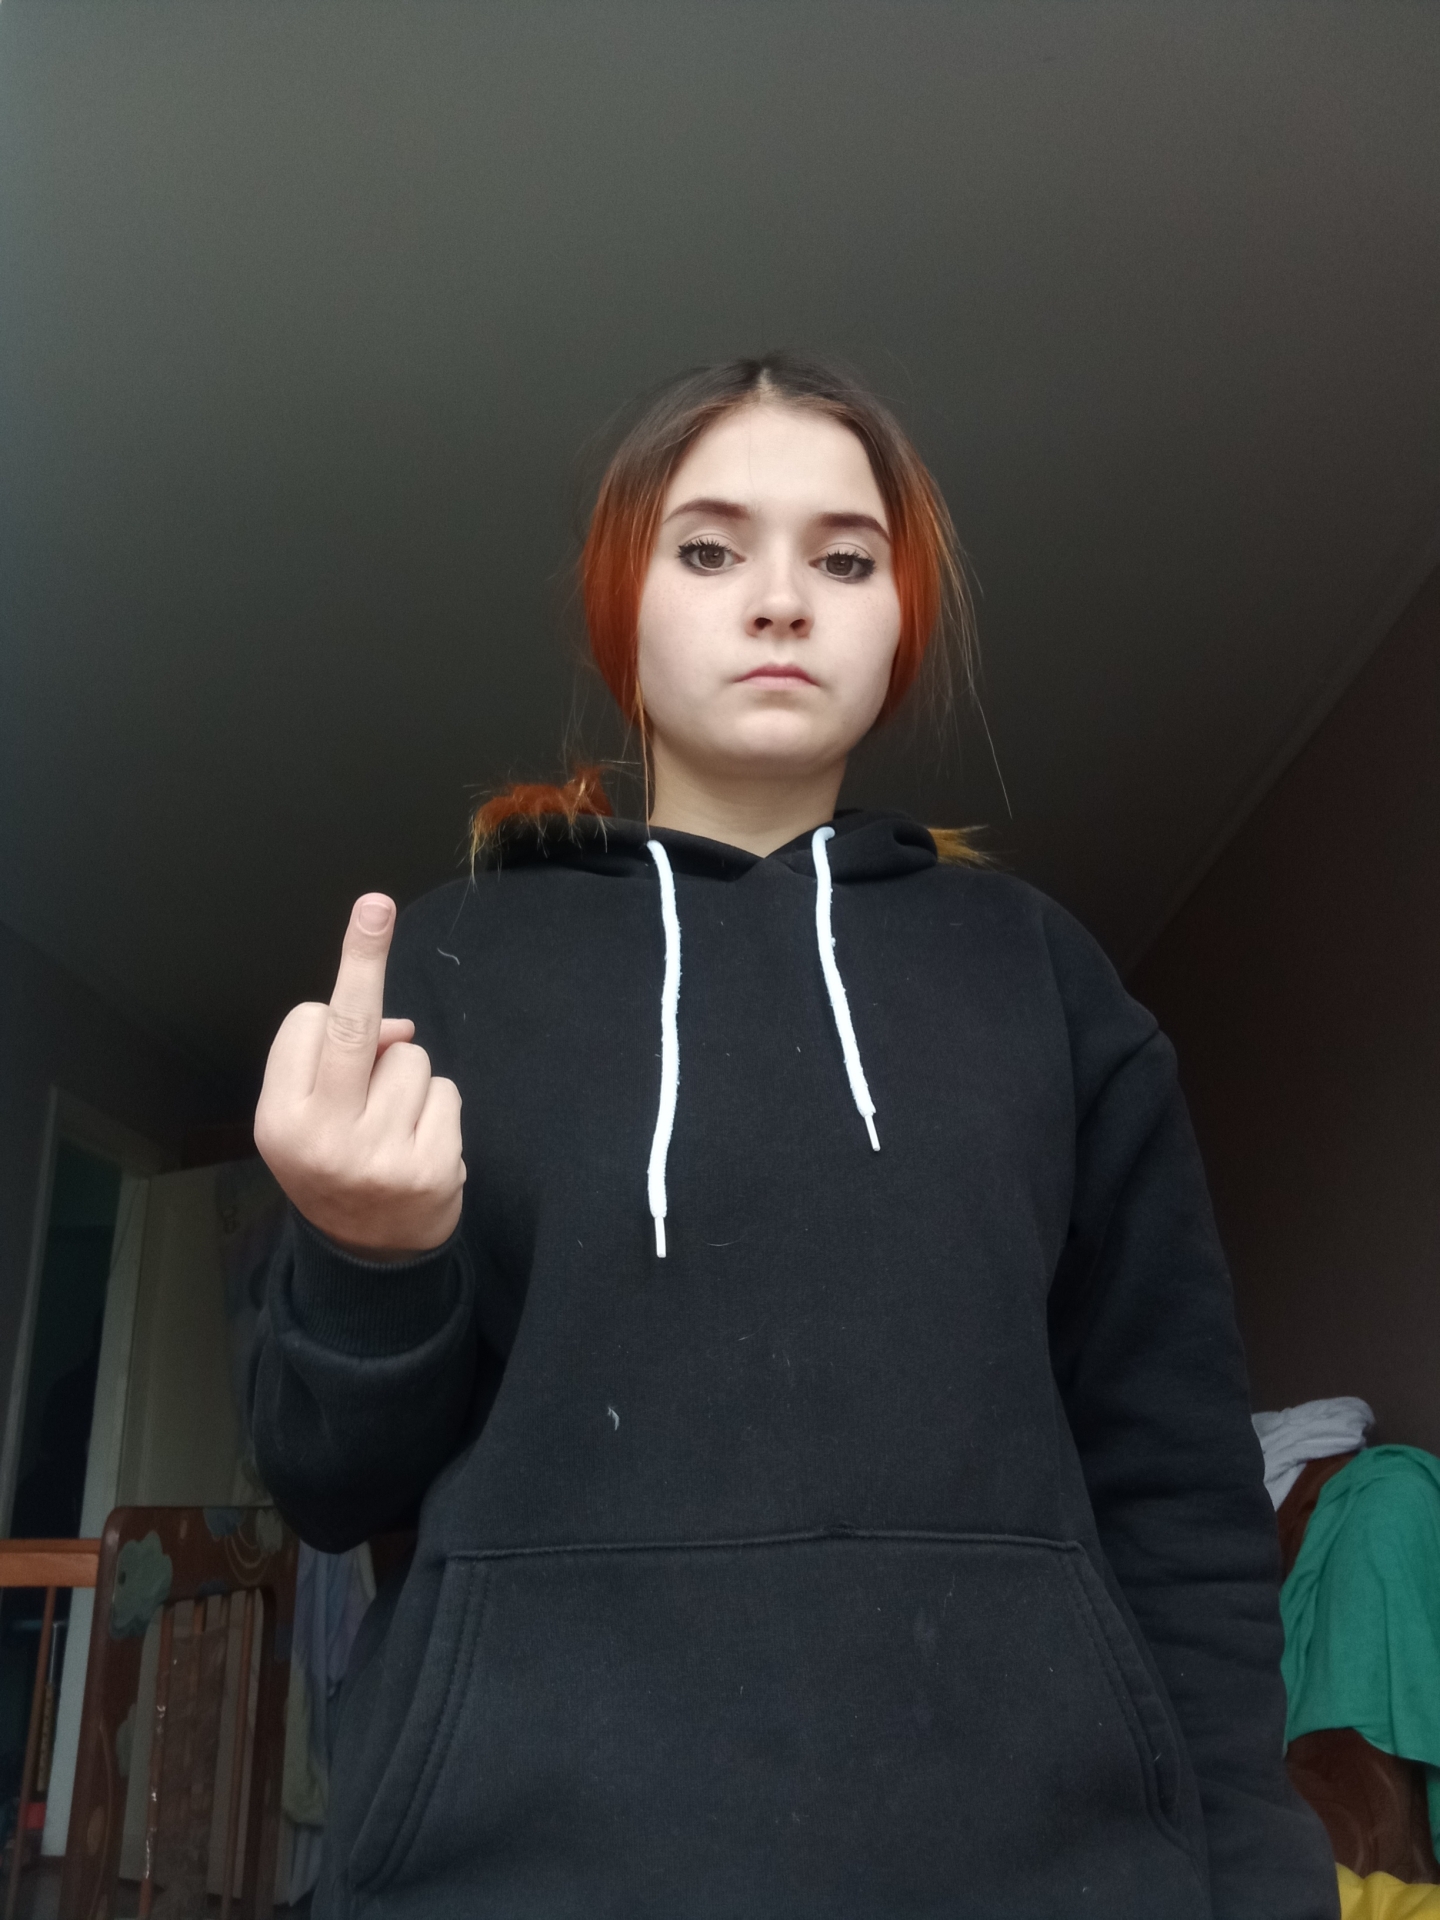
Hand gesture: middle_finger